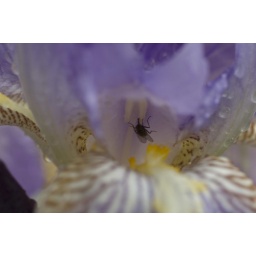
Fly in a flower with some water drops.